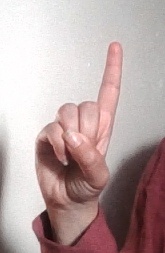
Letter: bb